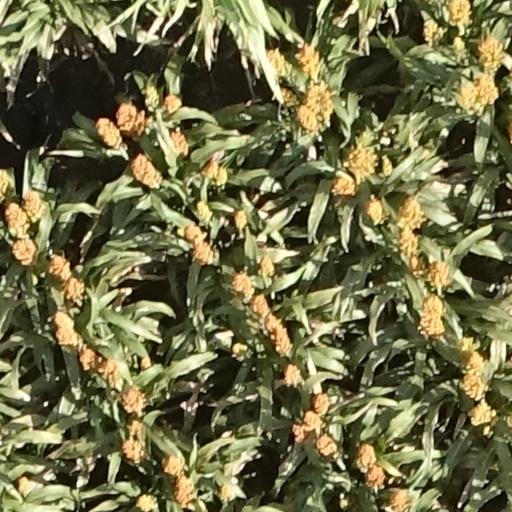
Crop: sorghum